Munskänkarna

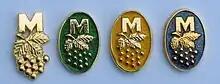
Pins for members of Munskänkarna. Far left a plain member pin with the logo of Munskänkarna, to the right pins for members which have passed the tests for some of the different course levels: 1-betyg ("grade 1") - green, druvbetyg ("grape grade") - yellow, 2-betyg ("grade 3") - blue.

Munskänkarna is a Swedish and Finnish wine tasting organization with over 20,000 members. The Swedish word ""Munskänk"" (corresponding to "Mundschenk" in German) is synonymous with "cup-bearer". It is used to refer to a single member, with the organisation's name ""Munskänkarna"" being the plural definite form. The organisation was established in Stockholm in 1958 and has continuously expanded with chapters in other locations, some outside of Sweden. In 2000, the chapters in Finland had become numerous enough to split off to form their own Finnish language organisation, "Suomen Munskänkarna". In 2002, a Swedish language organisation in Finland called "Svenska Munskänkarna i Finland" was also formed. All three organisations are established as non-profit organisations.